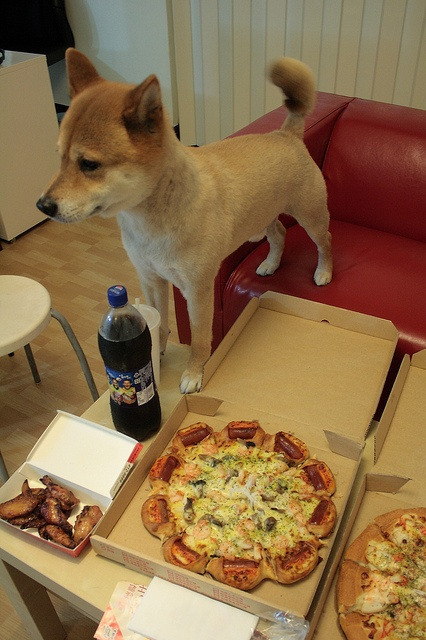
A cute dog standing on a box of pizza.
A dog with its front paws on a coffee table with two pizzas and chicken wings on it.
A small dog standing on a red couch with its front paw resting on an open pizza box.
A small dog stands on furniture above take out pizza.
a brown dog standing next to some pizzas